Pepe Domingo Castaño

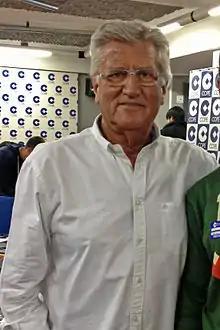
Castaño in 2013

Pepe Domingo Castaño (8 October 1942 – 17 September 2023) was a Spanish radio and television presenter, singer and writer, whose career spanned almost 70 years.